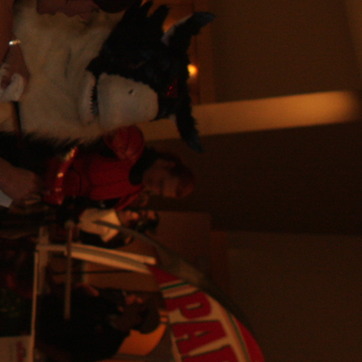
Material: hair